Linda-Gail Bekker

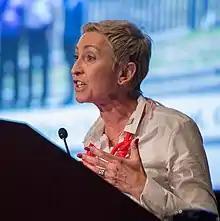
Bekker speaks at the John E. Fogarty International Center 50th anniversary symposium in 2018

Linda-Gail Bekker MBChB, DTMH, DCH, FCP(SA) is a professor of Medicine and Chief Operating Officer of the Desmond Tutu HIV Foundation. She is also Director of the Desmund Tutu HIV Centre at the University of Cape Town. She is a Past President of the International AIDS Society (2016–18).